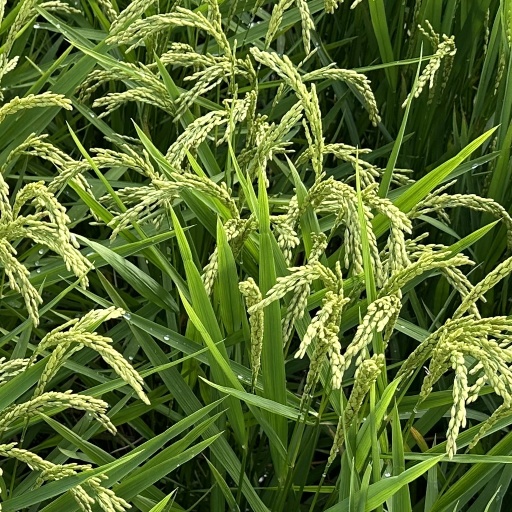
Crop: rice